Bob Corker

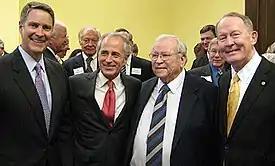
Corker was joined at his inauguration by Bill Frist, Howard Baker, and Lamar Alexander

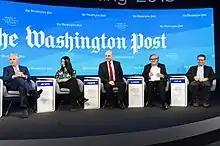
Corker (first from left), Foundations World Economic Forum, January 24, 2018.

Corker was one of the original members of the Gang of 10, now consisting of twenty members, which is a bipartisan coalition seeking comprehensive energy reform. The group pushed for a bill that encouraged state-by-state decisions on offshore drilling and authorized billions of dollars for conservation and alternative energy.